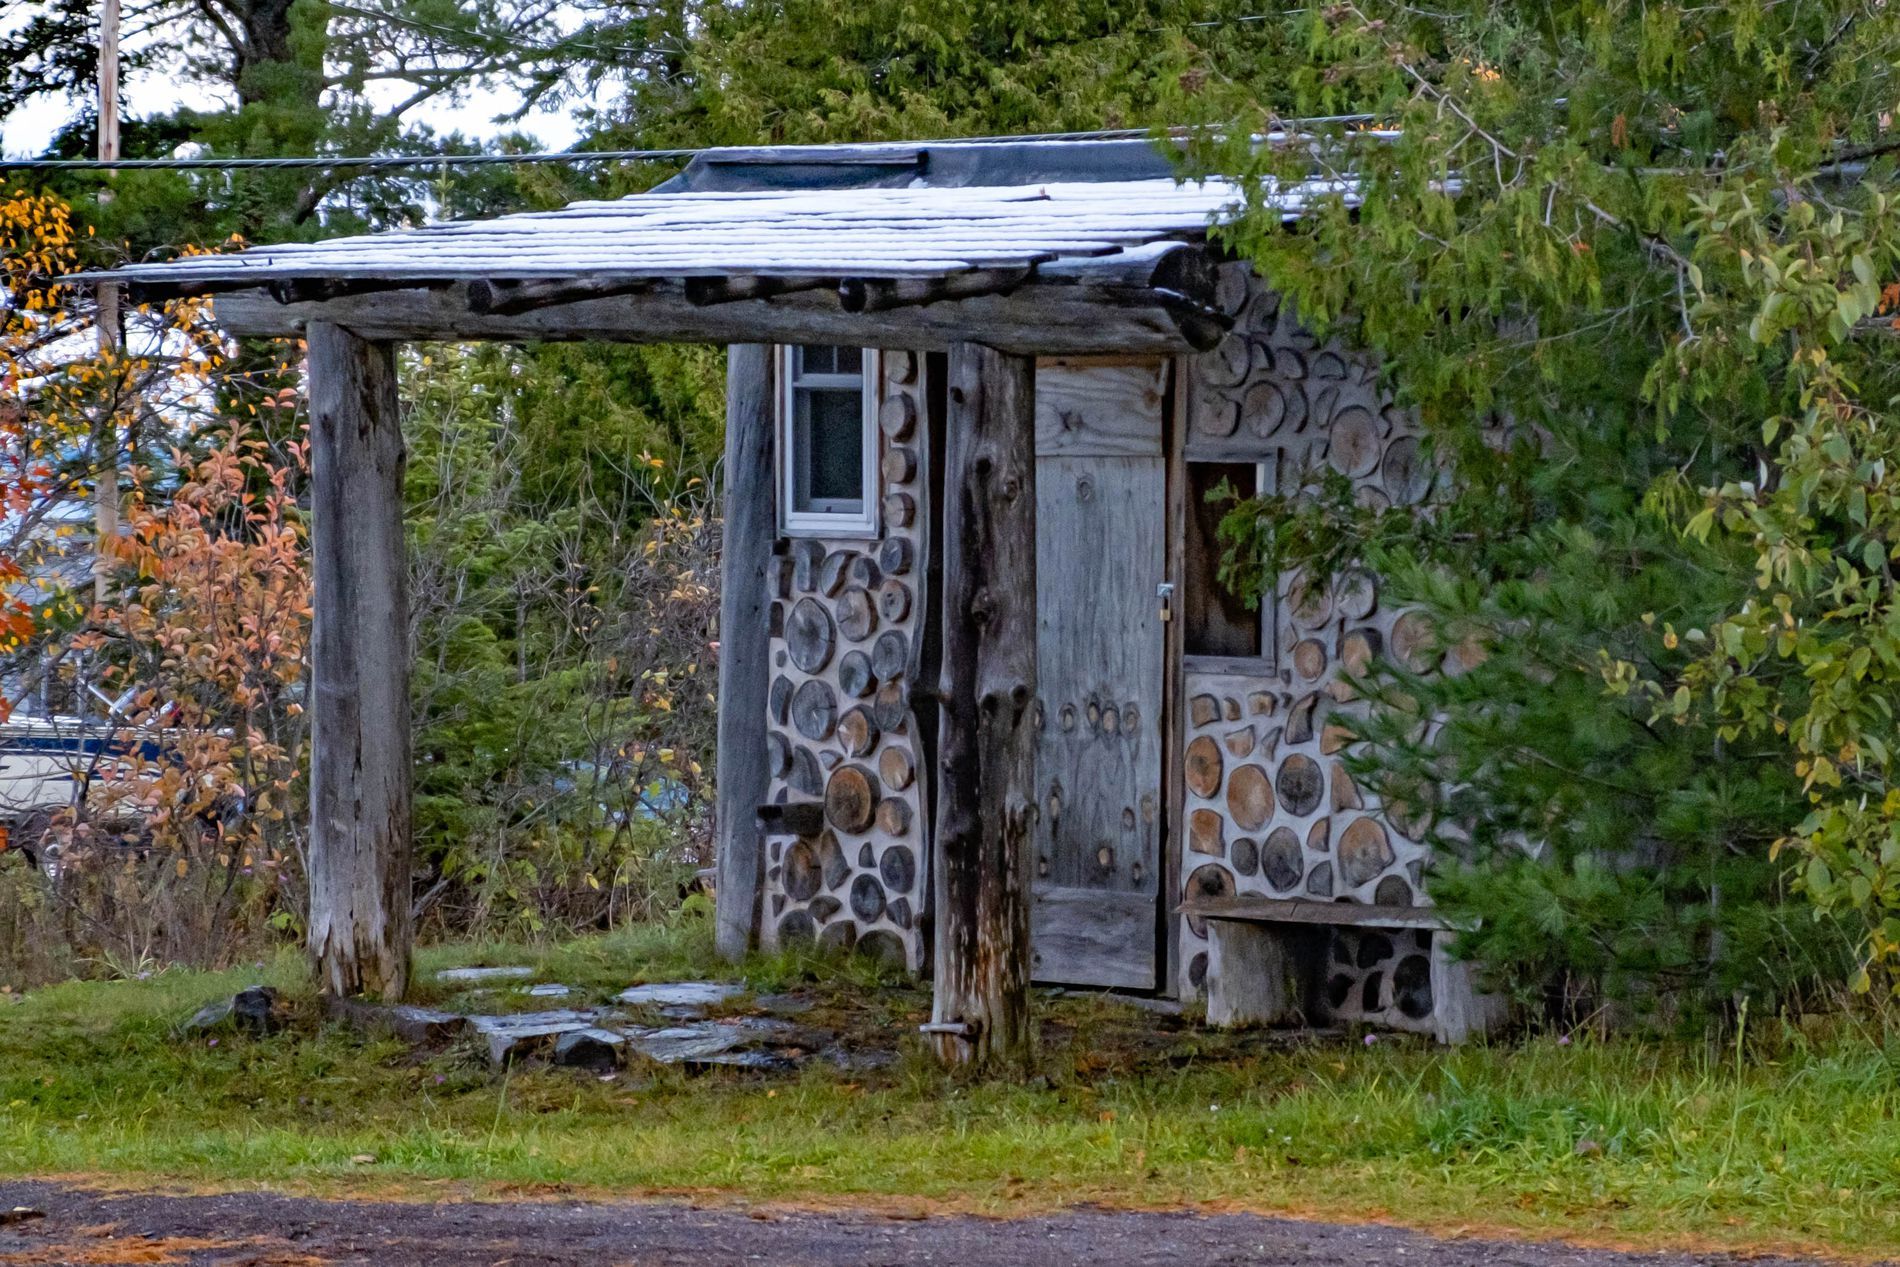
Rustic shed in countryside
This photograph shows a small, rustic shed, The shed is situated in a somewhat overgrown area of countryside with grass and various trees in the background.
The photography angle is a medium shot, taken from a slightly low perspective, showing the shed in its environment, and lighting appears to be natural and somewhat diffused, casting soft shadows. style is naturalistic and observational, capturing the scene as it appears and overall atmosphere is tranquil and rural.
Labels: Architecture, Building, Countryside, Hut, Nature, Outdoors, Rural, Shelter, Shack, Housing, House, Cabin, Outhouse, Cottage, Rustic shed, road, grass
Camera: FUJIFILM X-T30
Lens: XF18-55mmF2.8-4 R LM OIS
Aperture: F4
Exposure: 1/4000 sec
ISO: 250
Focal length: 55.0 mm